Jacob Lipkin

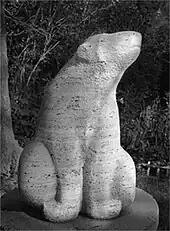
“Polar Bear” by Jacob Lipkin, 1967. Standing 37 inches tall and 24" wide, the Polar Bear was carved in Roman Travertine. Photograph by Richard Rivera.

Although Lipkin carved many pieces in wood, his intention in buying the Babylon property was to have a place where he could carve large blocks of marble because the “sculptures no longer fit in the various downtown lofts he rented” as described in the article "One Man's Poetry", Newsday, January 4, 1990. In Babylon, he had the freedom to carve and saw the property as an extension to his Manhattan St. Mark's Place studio.